Cayo Arenas

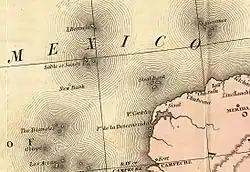
1846 map displaying Cayo Arenas as Sable/Sandy Island

It is not known when Cayo Arenas was discovered and named. An 1846 map displayed the island's name as "Sable" or "Sandy Island"